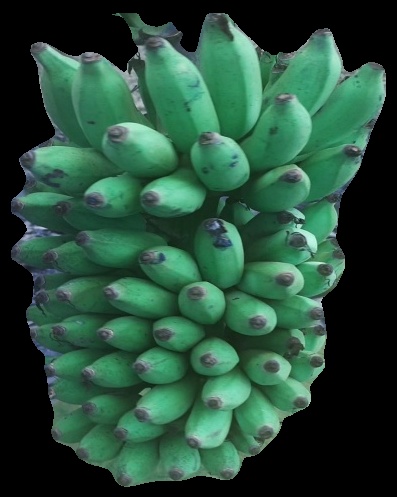
Variety: elakki-bale
Grade: grade2